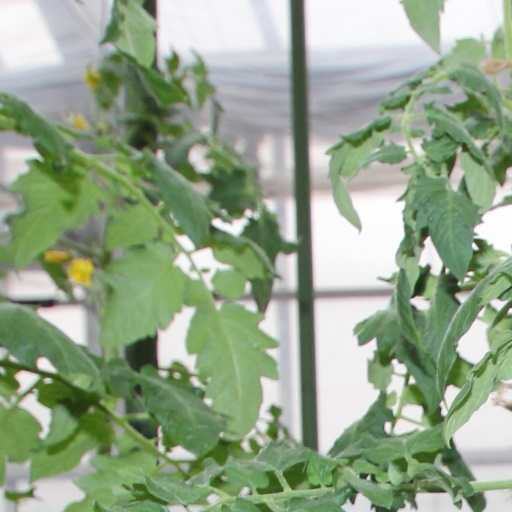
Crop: tomato